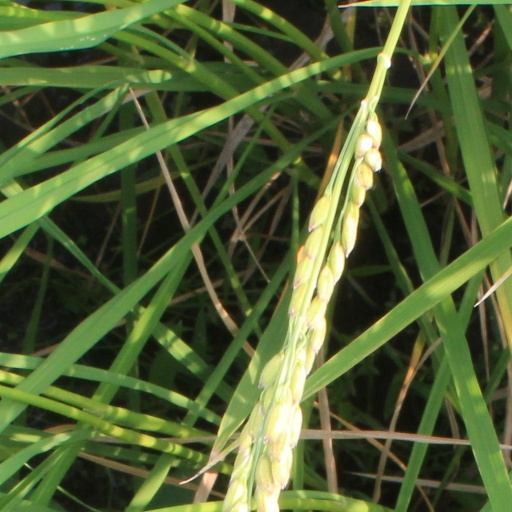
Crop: rice